Polytechnique Montréal

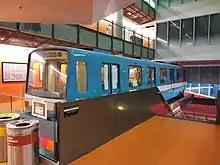
Montreal Metro train on display at Polytechnique

The school's campus is located on the northern face of Mount Royal. Its main building is the highest building on the main campus of the . The J.-Armand-Bombardier building sits beside the main building and mainly serves for research activities and as an emergence centre for spin-off companies, designed to support the pre-startup of technology-based businesses. The building is named for Joseph-Armand Bombardier, the inventor of the snowmobile.